The Super Dimension Fortress Macross (2003 video game)

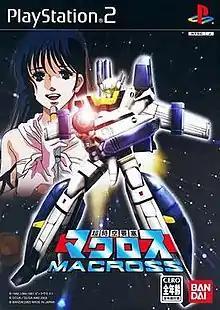

The Super Dimension Fortress Macross is a 3D shooting game based on the animated science fiction series of the same name and released in October 2003 in Japan for the PlayStation 2 console.